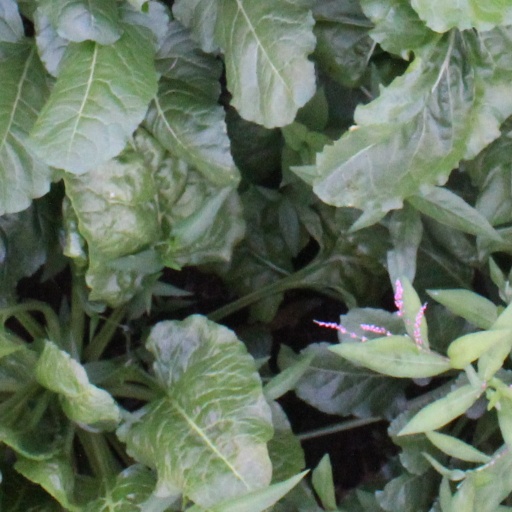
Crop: sugar beet